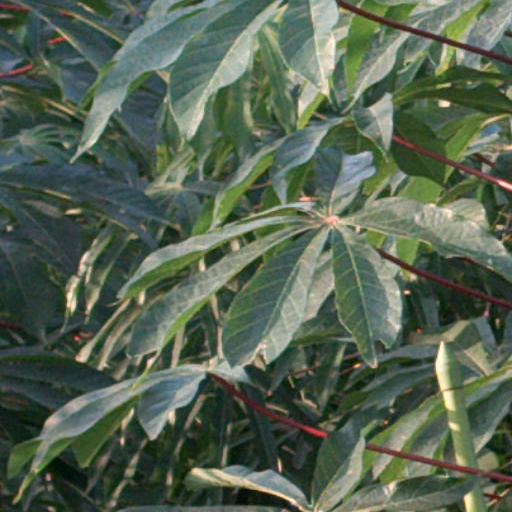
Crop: cassava